Christ of the Ohio

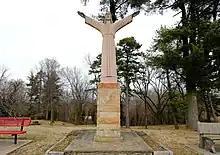

"Christ of the Ohio" was surveyed by the Smithsonian Institution's Save Outdoor Sculpture! survey in 1993 and was described as being "well maintained" by surveyors.